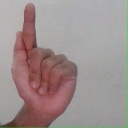
अक्षर: ळ